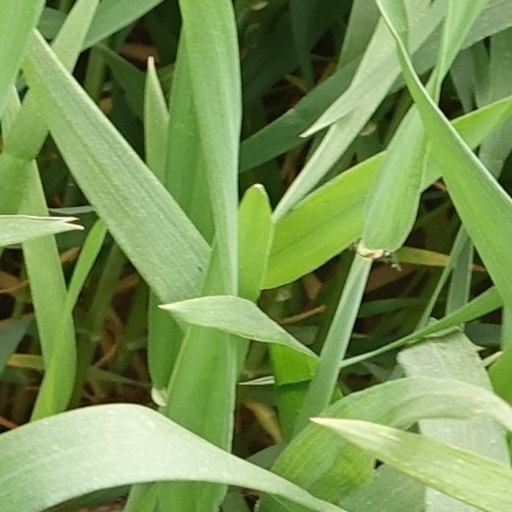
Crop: wheat